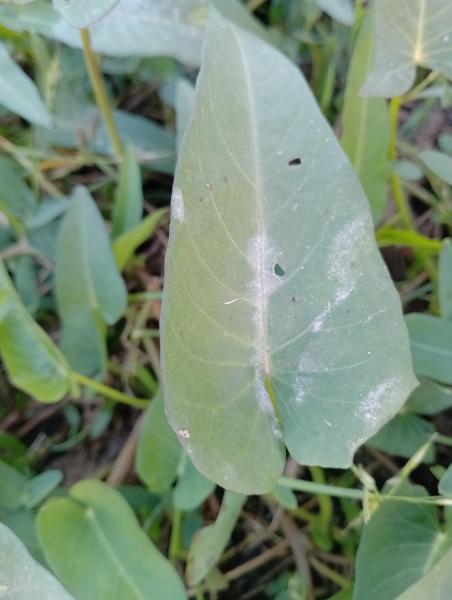
Weed species: Ipomoea aquatic